Qingdao

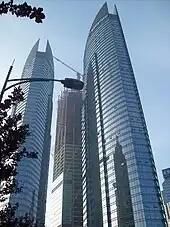
Skyscrapers in Qingdao

The Qingdao Tram (official name: Modern tram demonstration line) of Chengyang District, Qingdao, is a tram system operating in Chengyang District, Qingdao, China. It opened in 2016. The Qingdao Public Transport Group Rail Bus Co., Ltd. is responsible for operation and management. The system is only composed of 1 tram line.